Ensemble cast

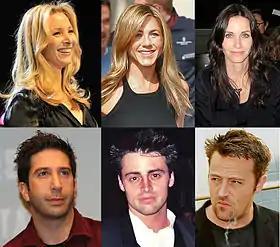
"Friends"' main cast, from left, clockwise: Lisa Kudrow, Jennifer Aniston, Courteney Cox, Matthew Perry, Matt LeBlanc, and David Schwimmer, share similar screen times.

In a dramatic production, an ensemble cast is one that comprises many principal actors and performers who are typically assigned roughly equal amounts of screen time.